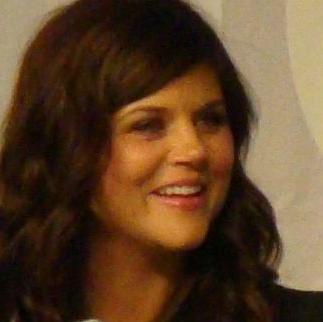
Age: 35